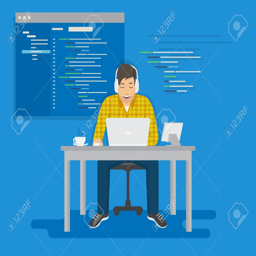
man is working with laptop .